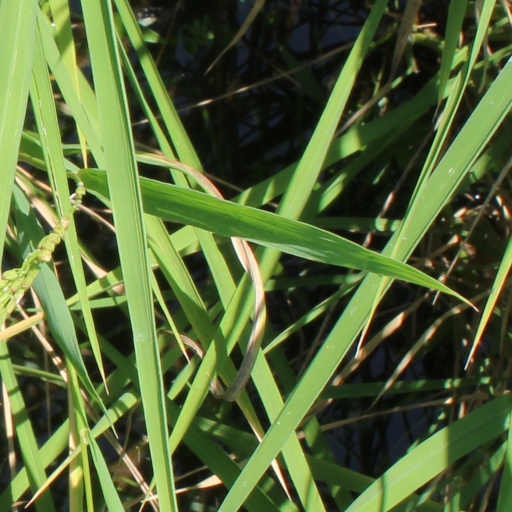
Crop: rice